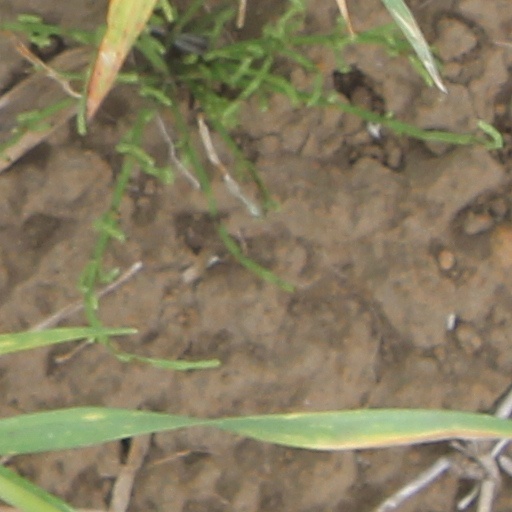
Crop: wheat